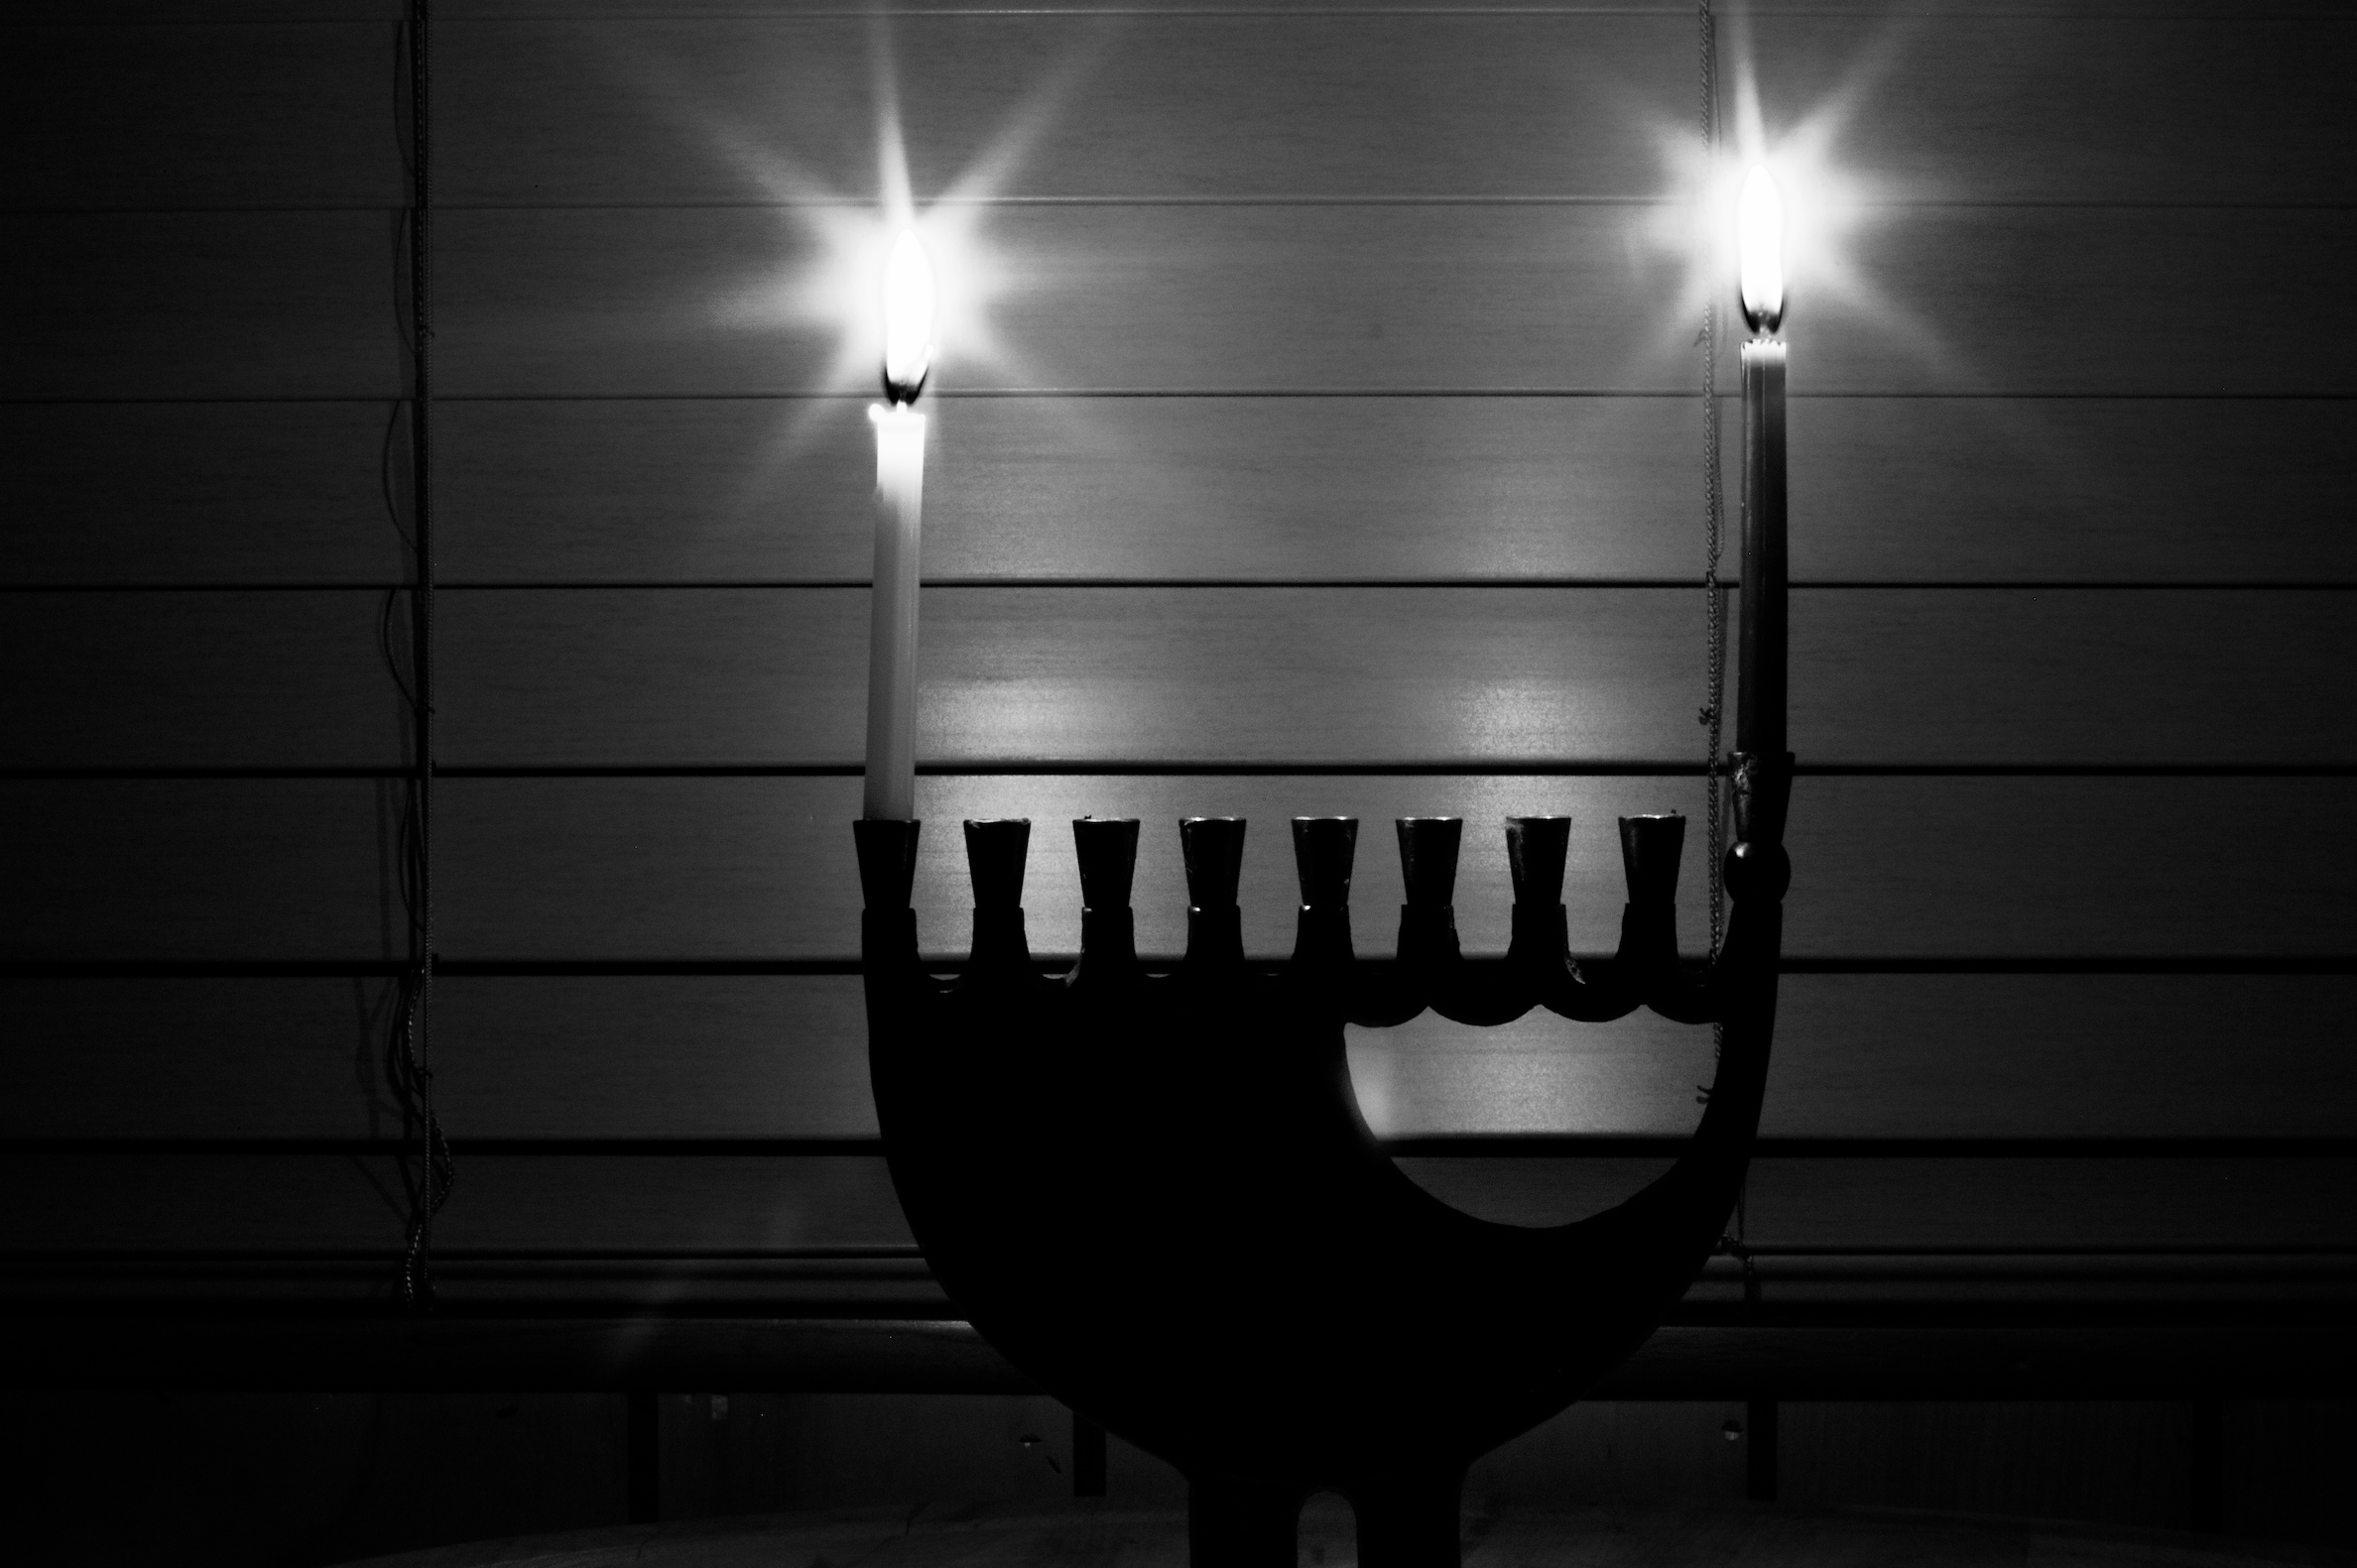
light, black and white, white, night, sunlight, glass, line, reflection, shadow, darkness, street light, black, monochrome, lighting, symmetry, light fixture, shape, chanukah, still life photography, monochrome photography